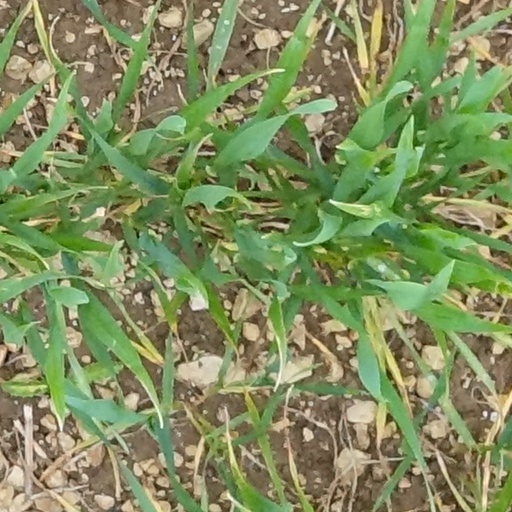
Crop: wheat